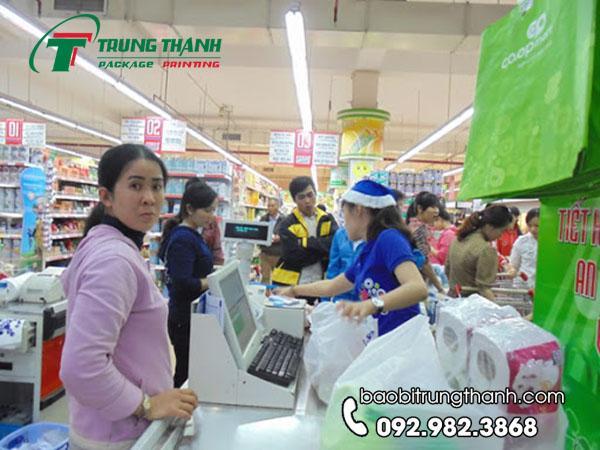
ở trong quầy thanh toán có sự xuất hiện của một nhân viên mặc áo xanh